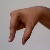
The image shows a hand gesture representing the letter 'Q' in Indian Sign Language.